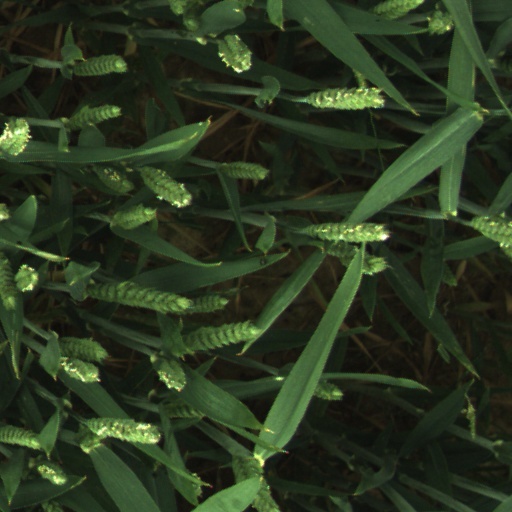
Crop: wheat